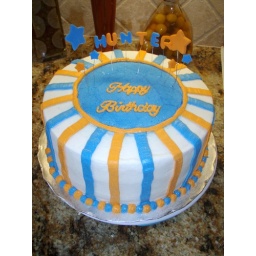
Orange and blue stripes with middle colored blue, Blue and Orange Ball border around bottom. Name and stars in orange and blue fondant.